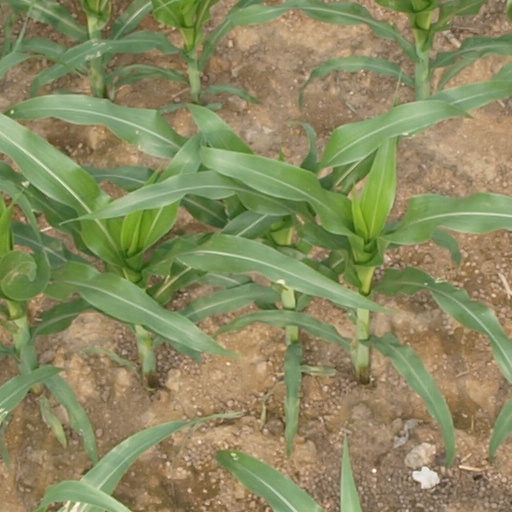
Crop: maize; corn